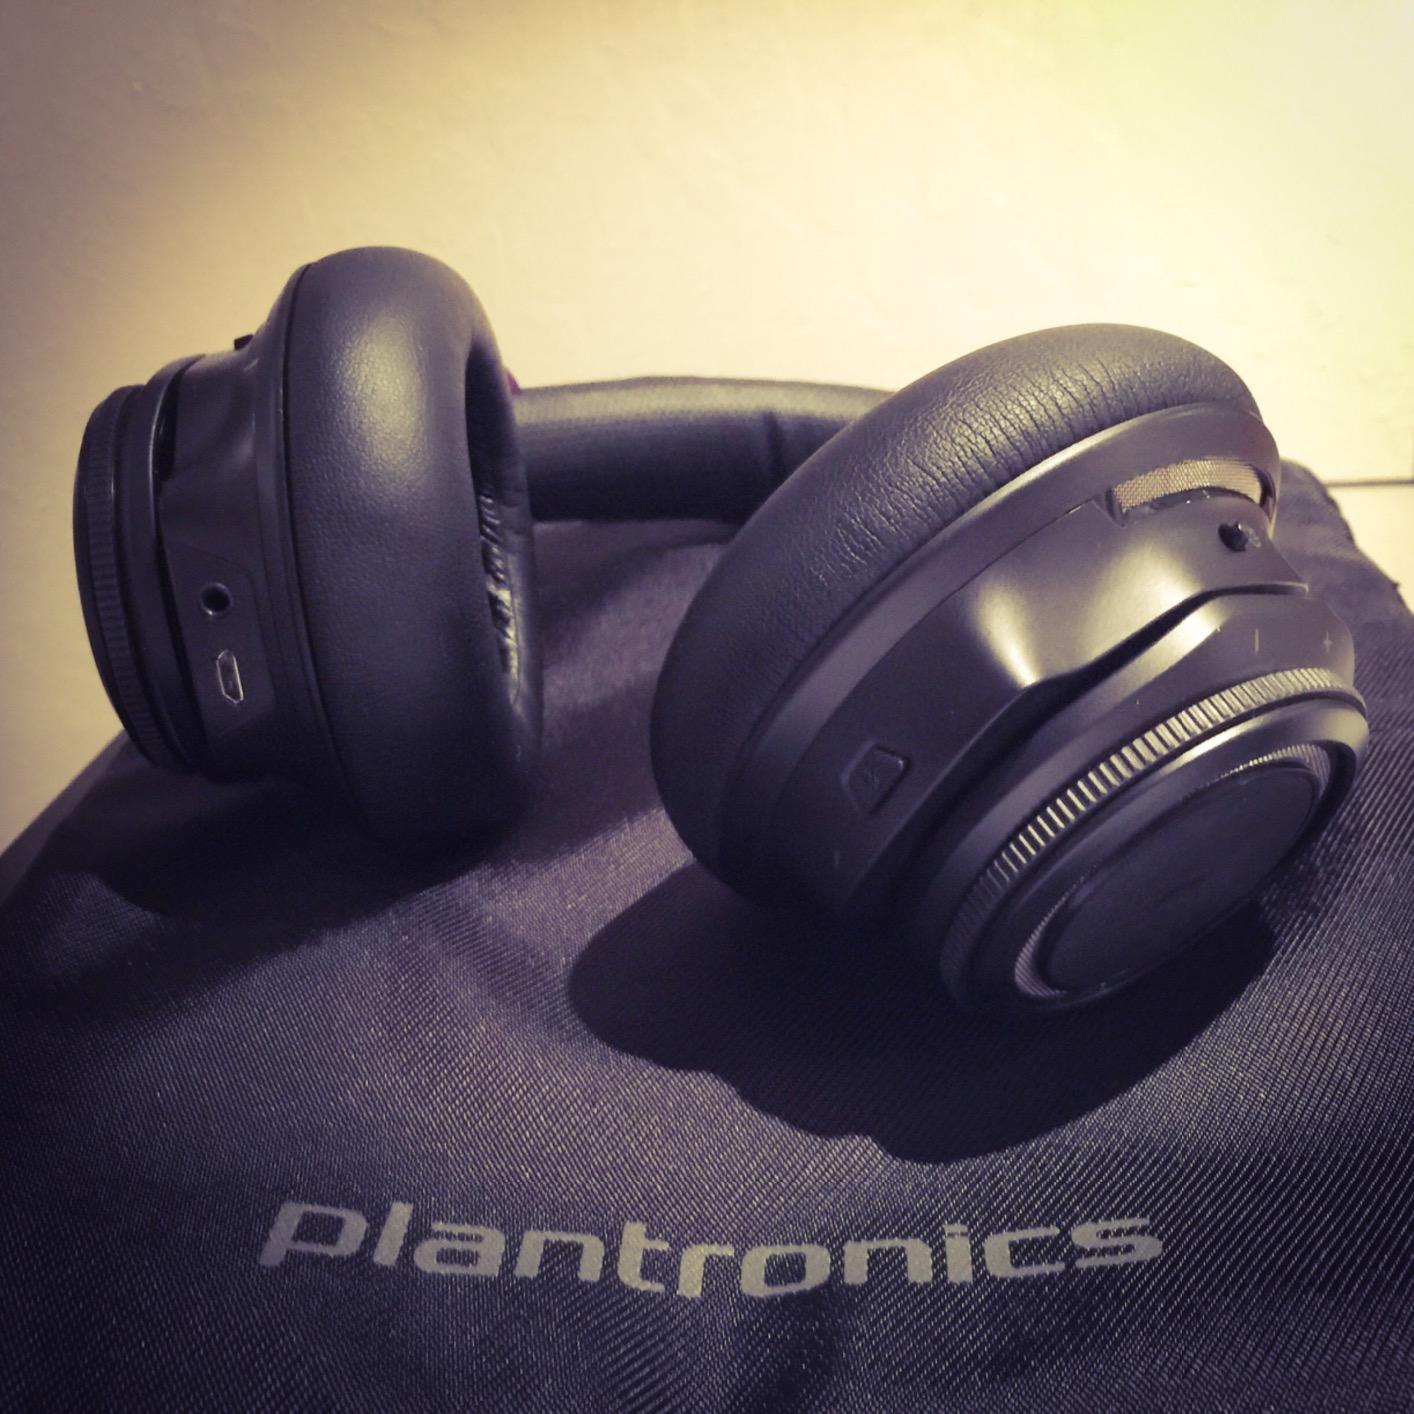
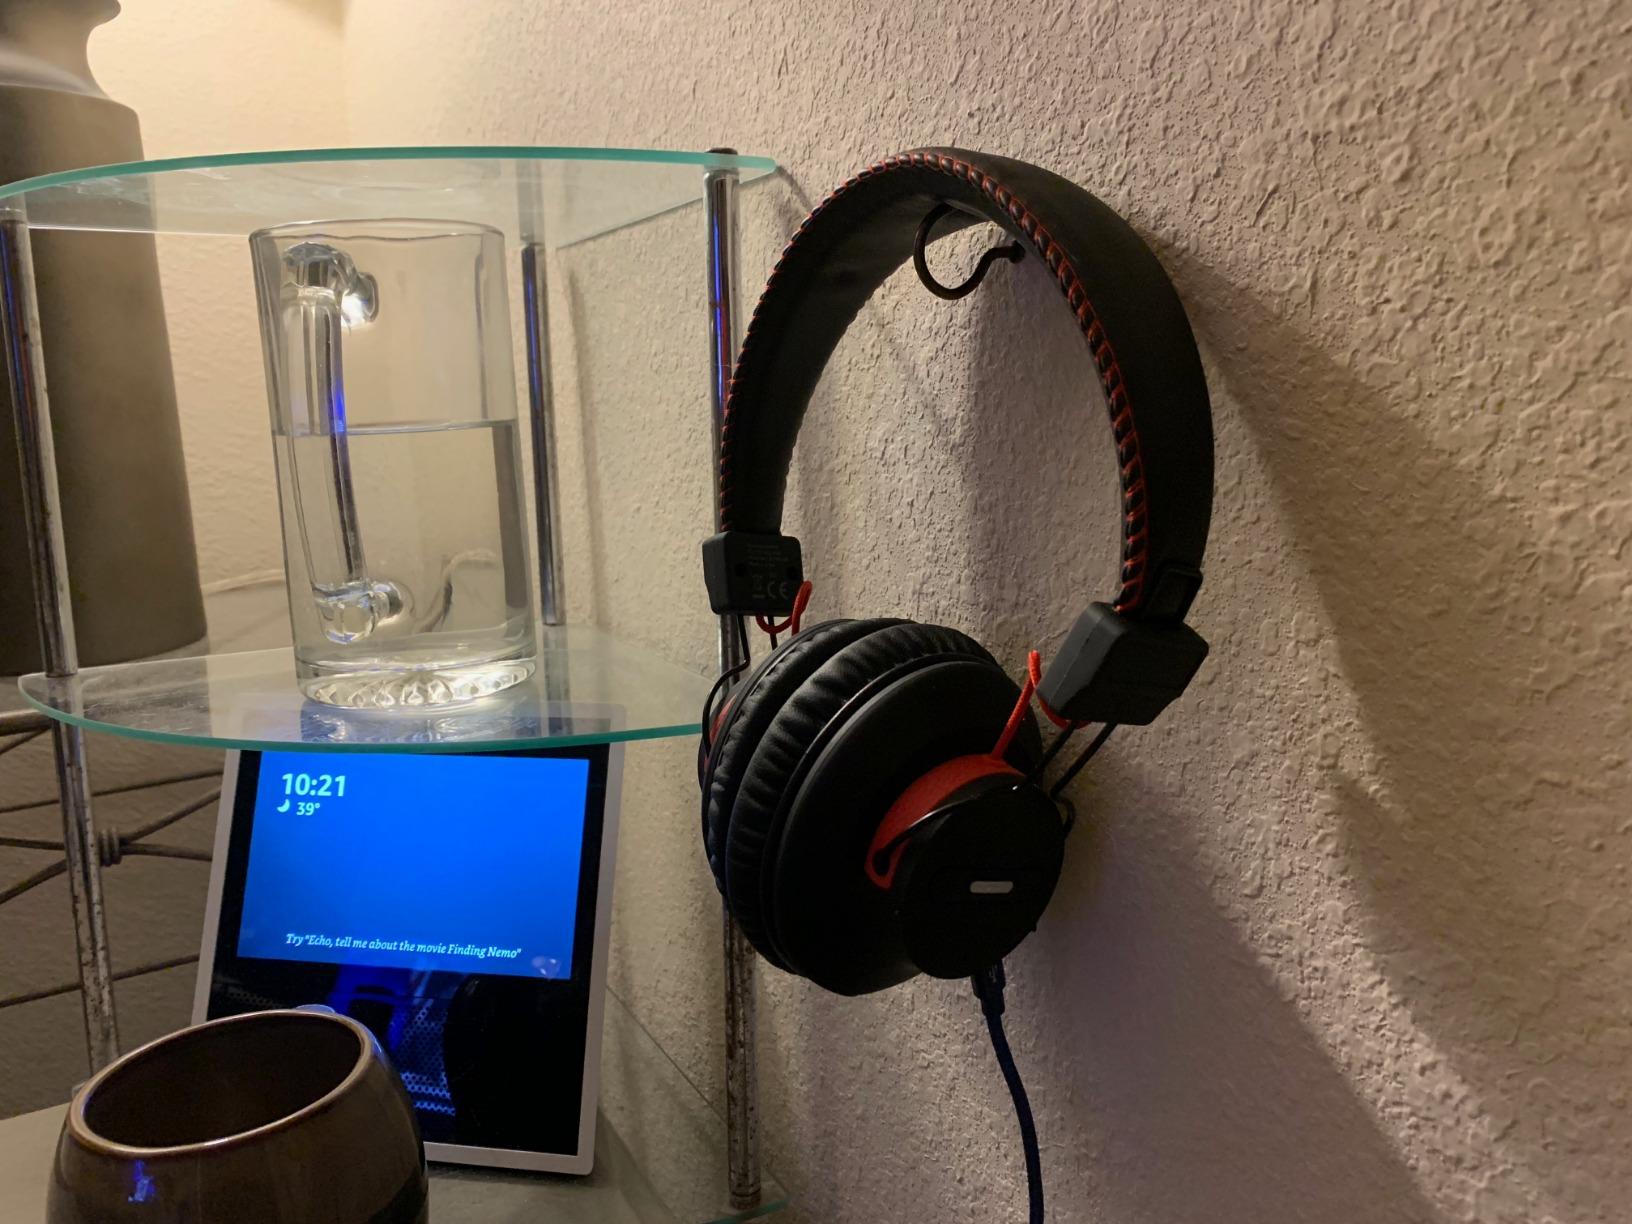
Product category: headphones
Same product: no